Boss of Bullion City

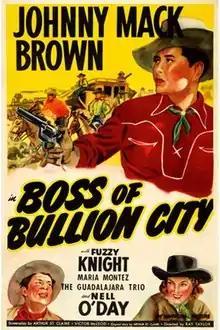
Film poster

Boss of Bullion City is a 1940 American Western film directed by Ray Taylor and starring Johnny Mack Brown.